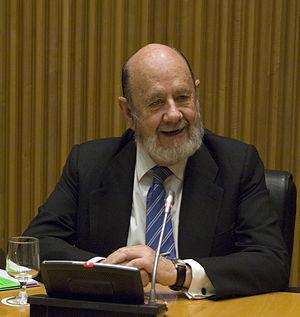
José María Gil-Robles y Gil-Delgado est un homme politique espagnol, membre du Parti populaire européen. Il a été président du Parlement européen de 1997 à 1999 et président du Mouvement européen de 1999 à 2005. Il est le fils de l'ancien ministre José María Gil-Robles y Quiñones et frère de Álvaro Gil-Robles.
Liste des présidents du Parlement européen.